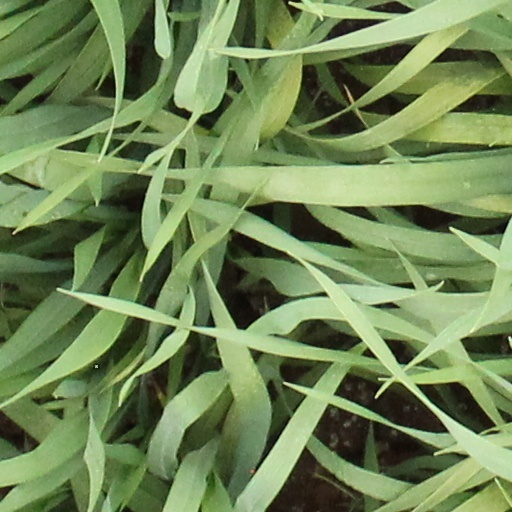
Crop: wheat